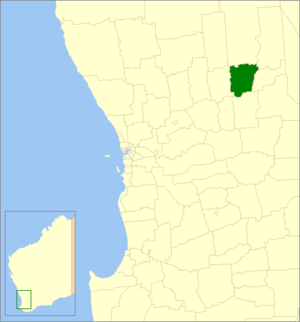
Le Comté de Trayning est une zone d'administration locale au sud-est de l'Australie-Occidentale en Australie. Le comté est situé à 60 kilomètres au nord-ouest de Merredin et à environ 240 kilomètres à l'est de Perth, la capitale de l'État.